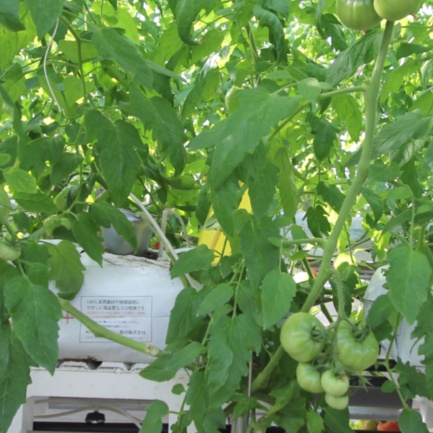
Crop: tomato